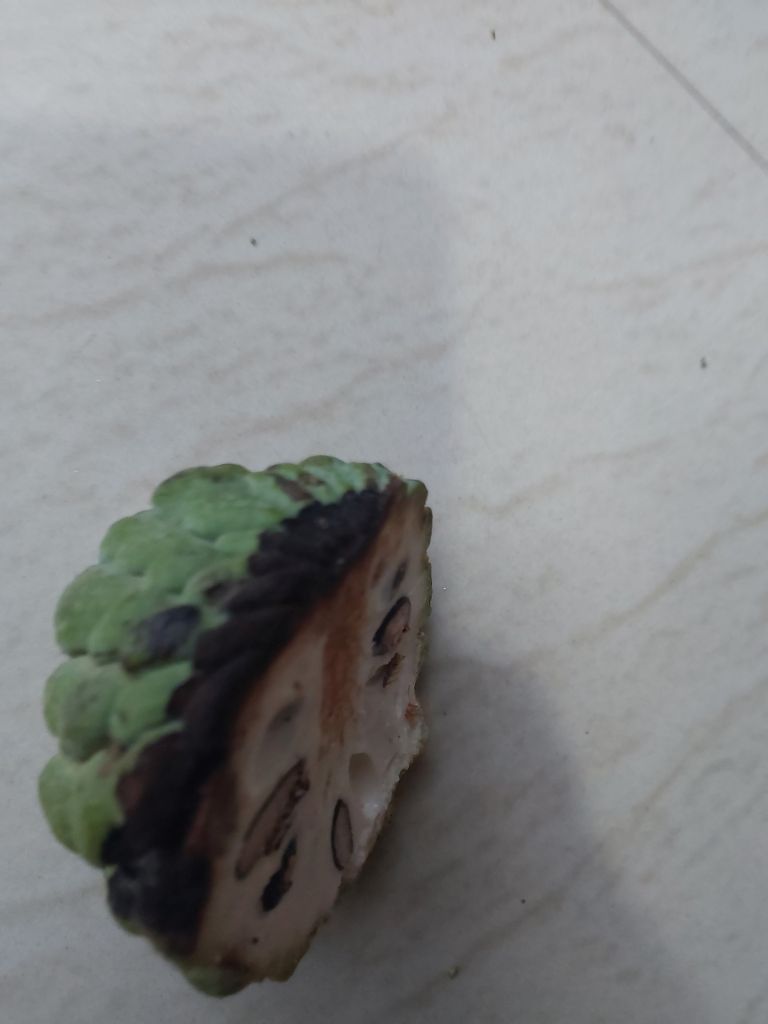
Disease label: Diplodia Rot